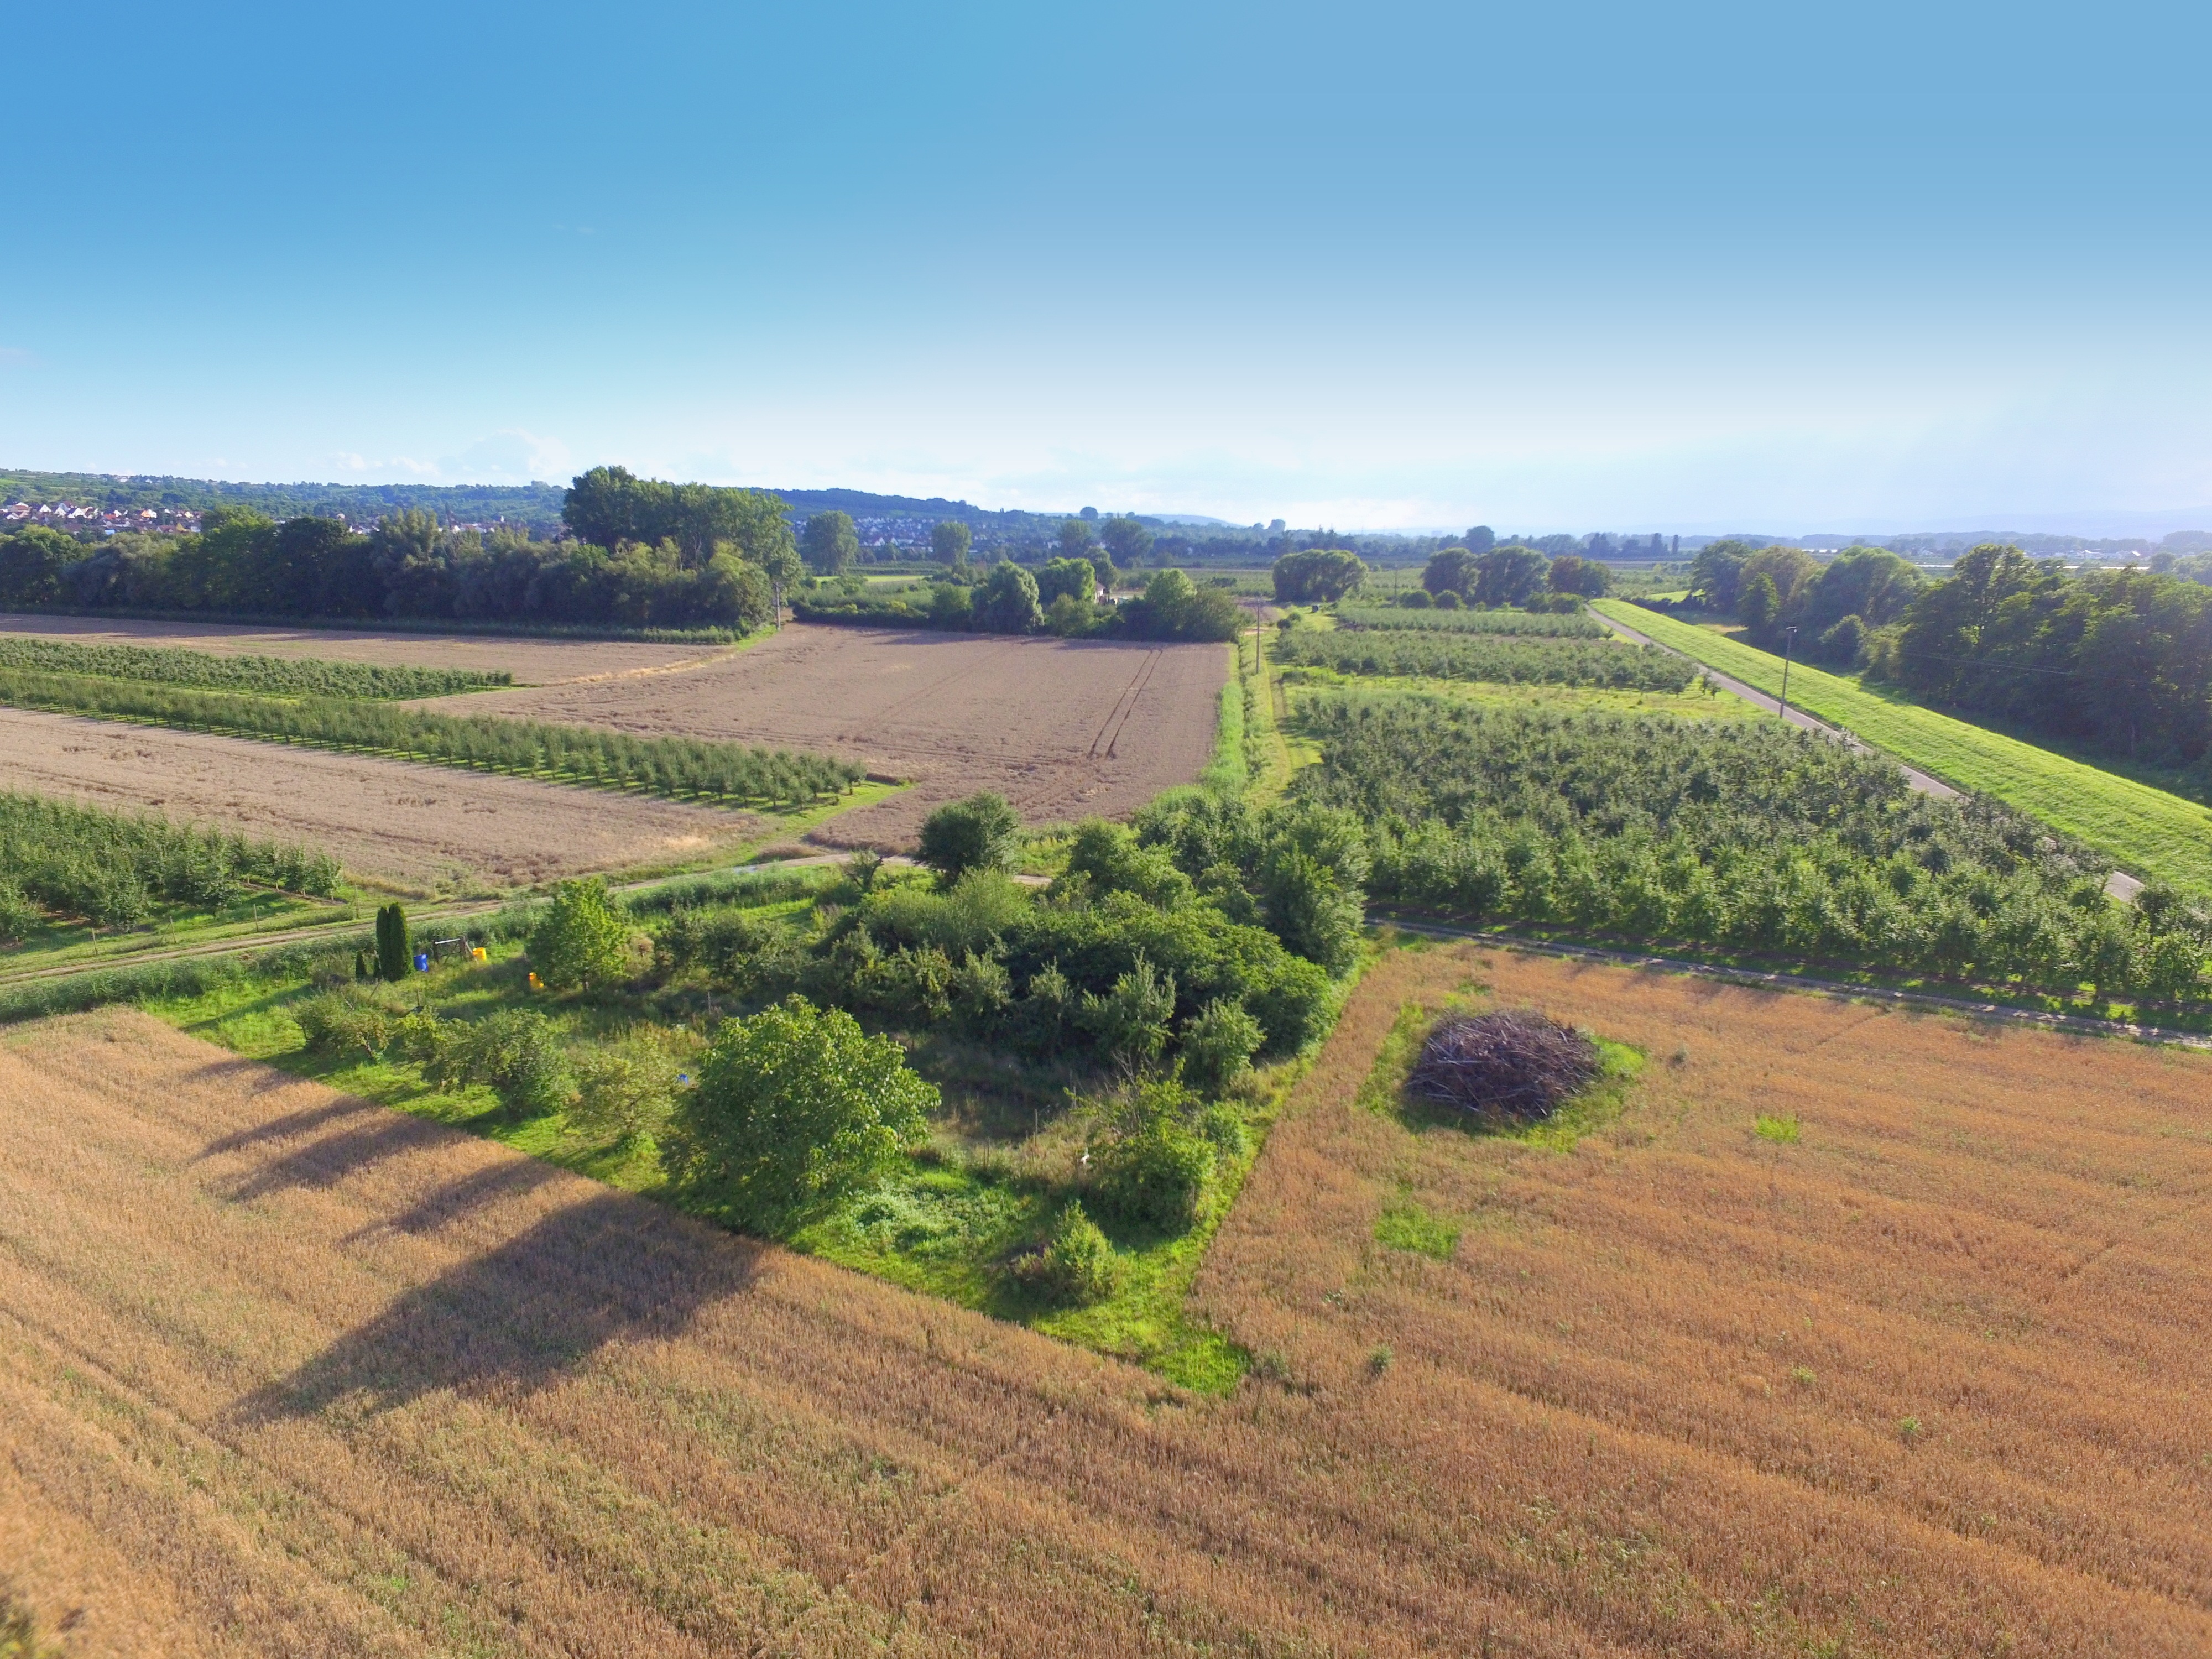
landscape, vineyard, field, farm, camera, prairie, hill, fly, aircraft, crop, pasture, soil, agriculture, aerial view, plain, drone, trees, grassland, plantation, plateau, ecosystem, quadcopter, rural area, quadrocopter, aerial photography, flying machine, aerial photographs, grass family, land lot